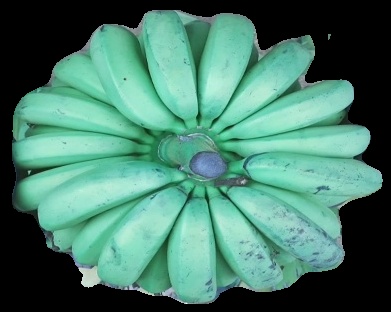
Variety: pachbale
Grade: grade2